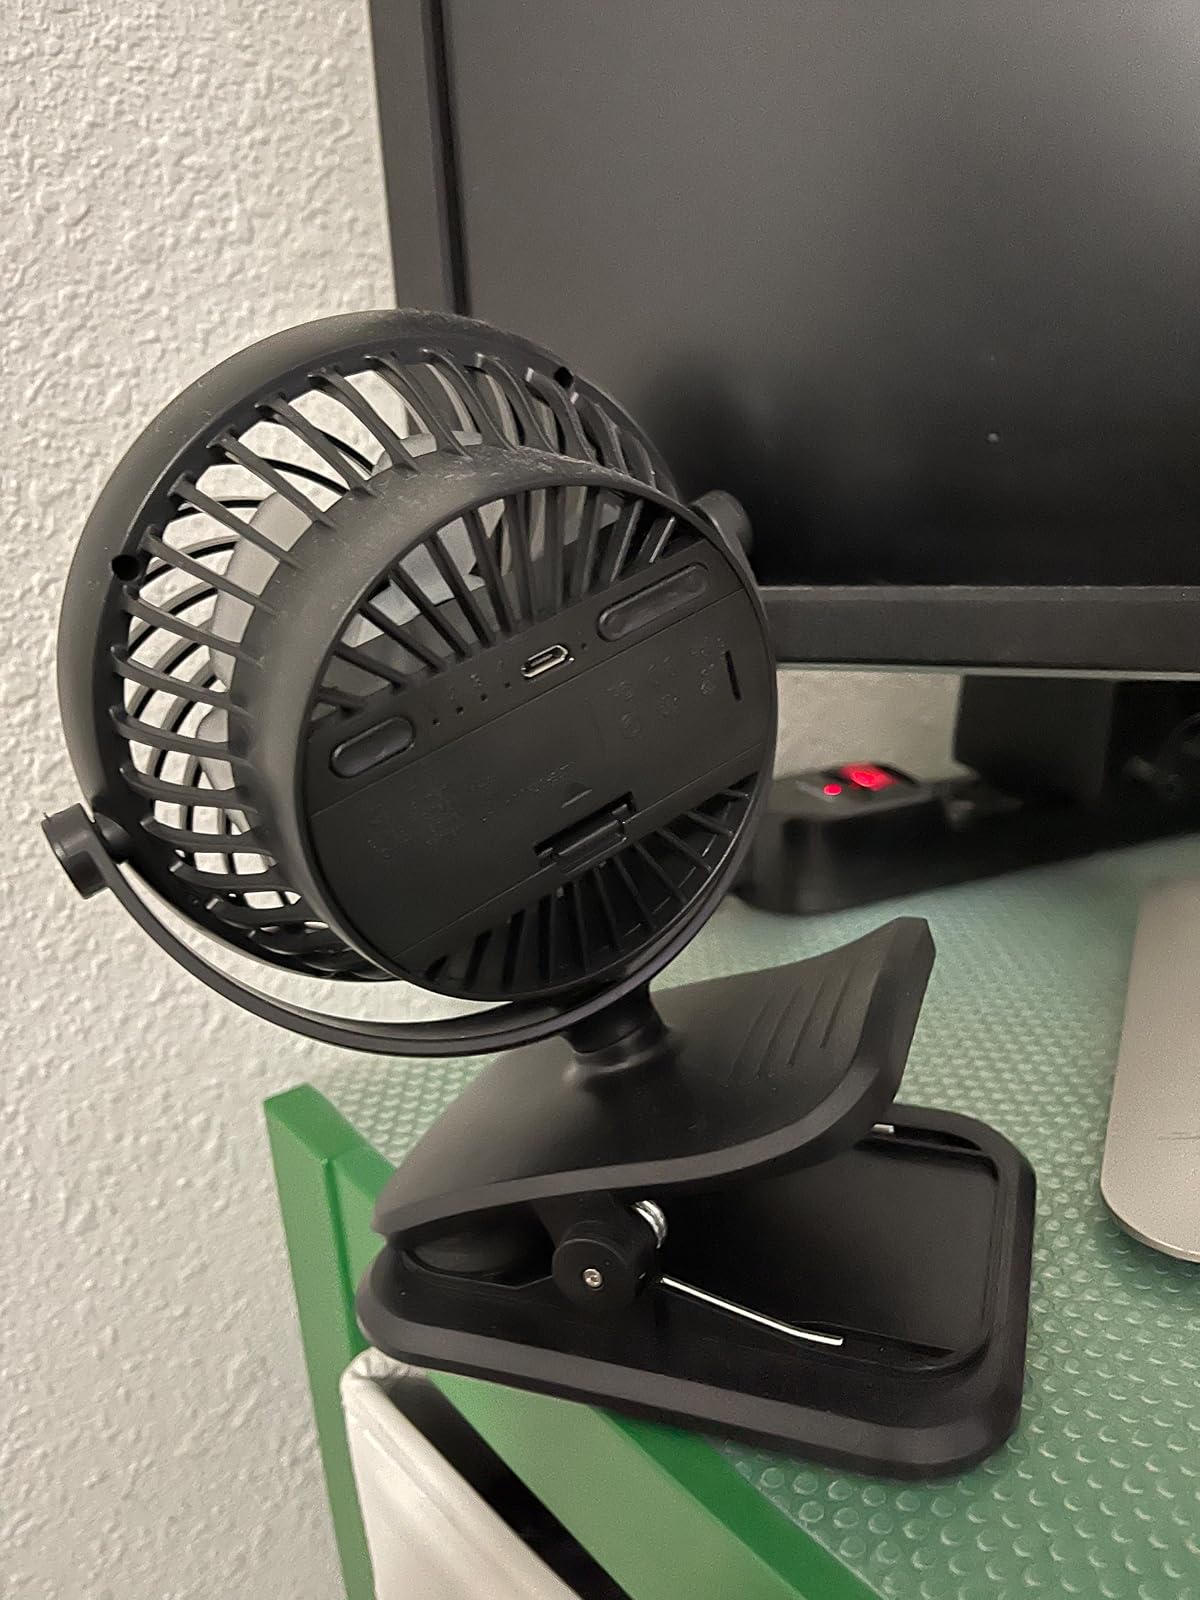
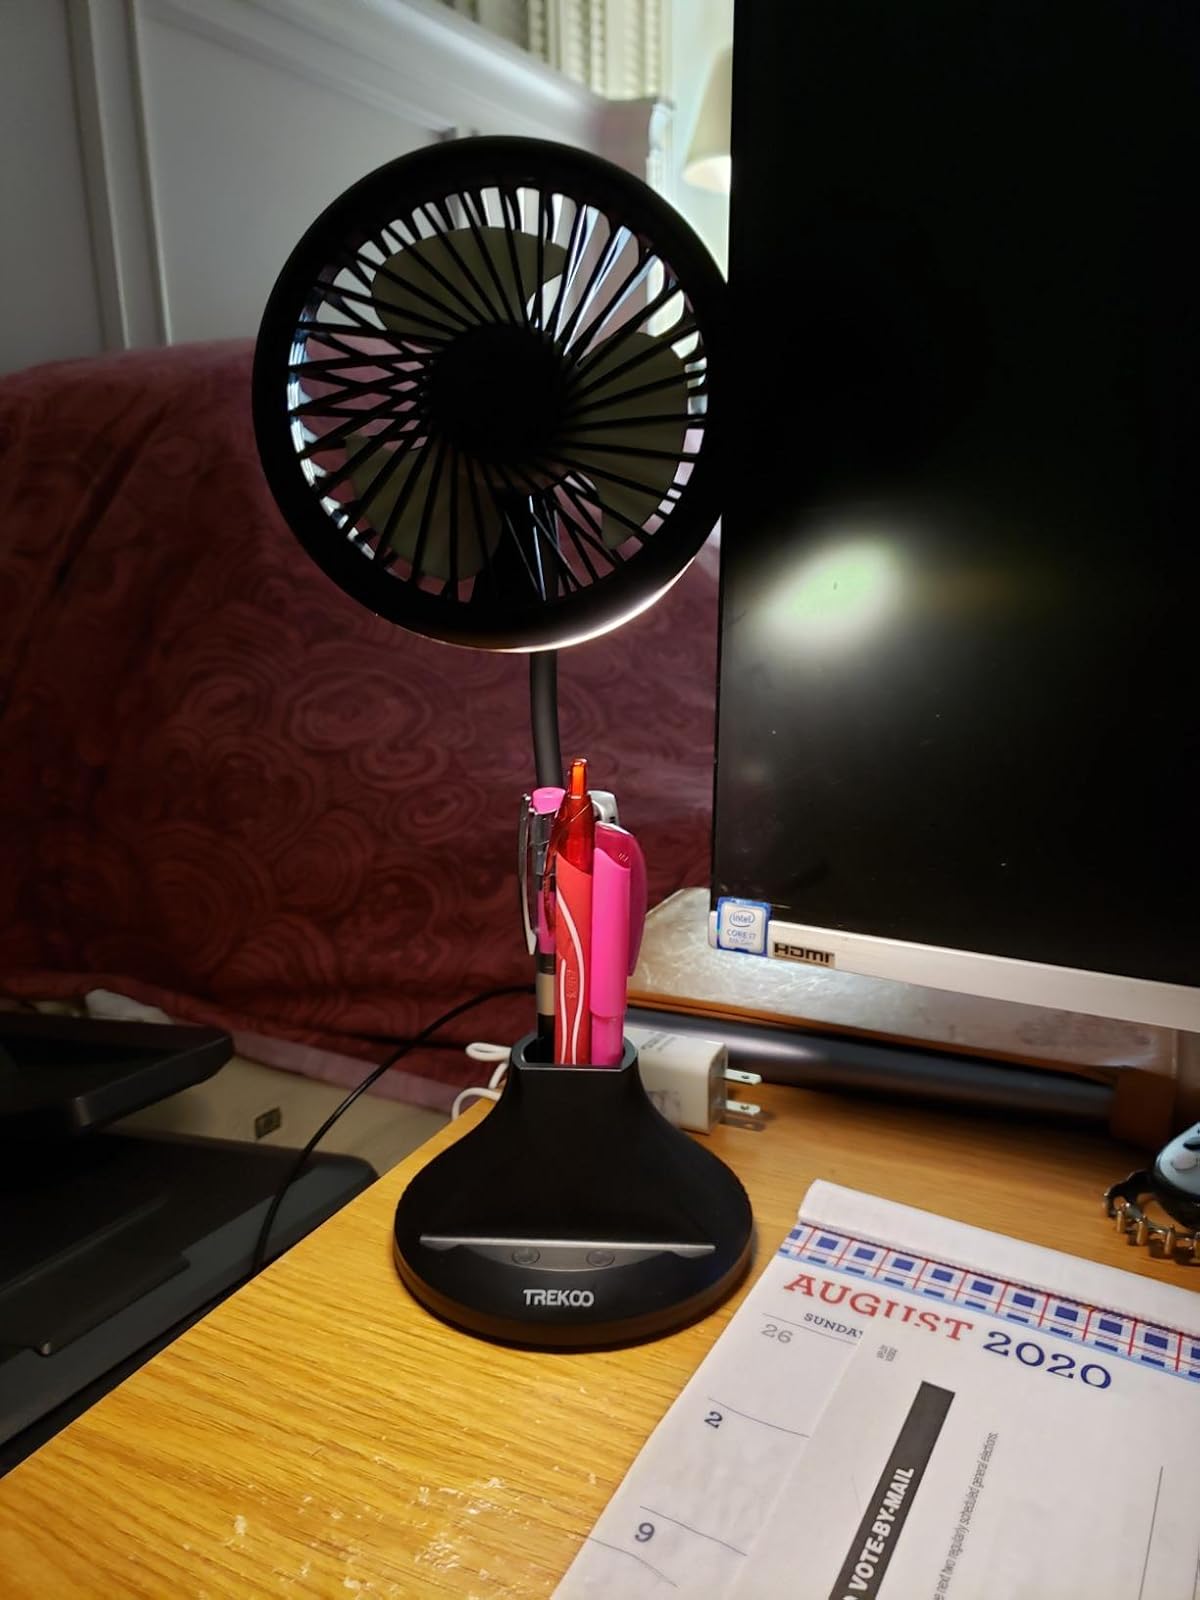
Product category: fan
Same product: no